People's Volunteer Army

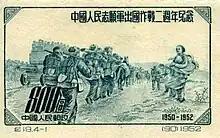
Chinese troops in Korea depicted on a 1952 Chinese postage stamp

The UN counterattack in the aftermath of the spring offensive stabilized the front roughly along the 38th parallel. The rest of the war involved little territory change, large-scale bombing of the population in the north, and lengthy peace negotiations, which started in Kaesong on 10 July 1951. Even during the peace negotiations, combat continued. For the UN forces, the goal was to recapture all of what had been South Korea before an agreement was reached in order to avoid loss of any territory and the PVA attempted similar operations. A major issue of the negotiations was repatriation of POWs. The Chinese and North Koreans insisted on forcible repatriation, while the UN insisted on voluntary repatriation. The war continued until the Chinese and North Koreans eventually dropped this issue.